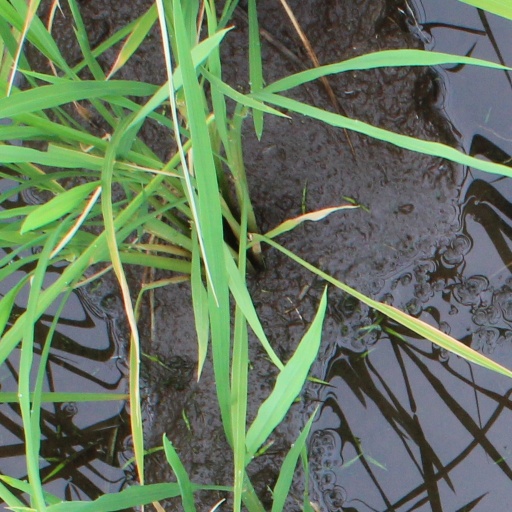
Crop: rice